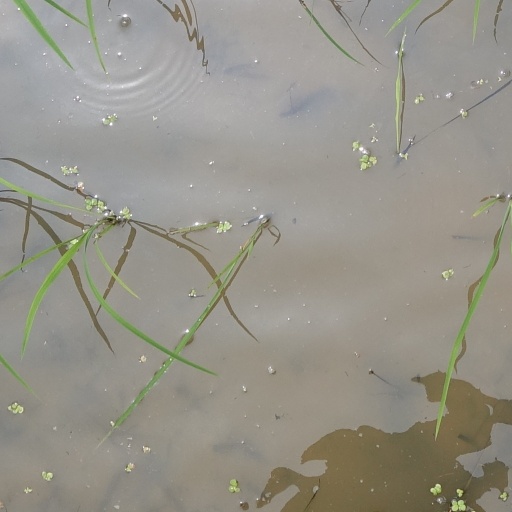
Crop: rice